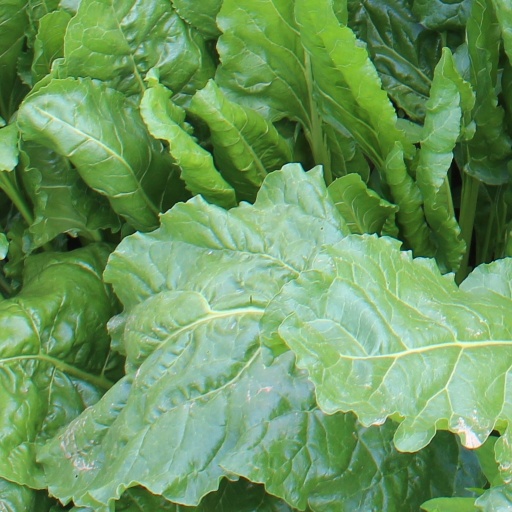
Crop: sugar beet